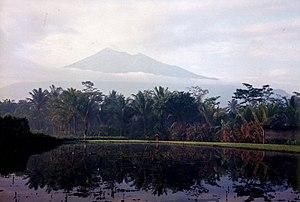
Salatiga est une ville d'Indonésie dans la province de Java central, située à 47 km au sud de Semarang, la capitale provinciale, et environ 100 km au nord de la ville royale de Yogyakarta.
Le Merbabu est un stratovolcan de Java central en Indonésie. Son nom signifie « montagne de cendres » en javanais. Le Merapi encore actif lui est directement adjacent au sud-est. La ville de Salatiga se trouve au nord. Un col de 1 500 m d'altitude relie les deux volcans. Le village de Selo y est situé.